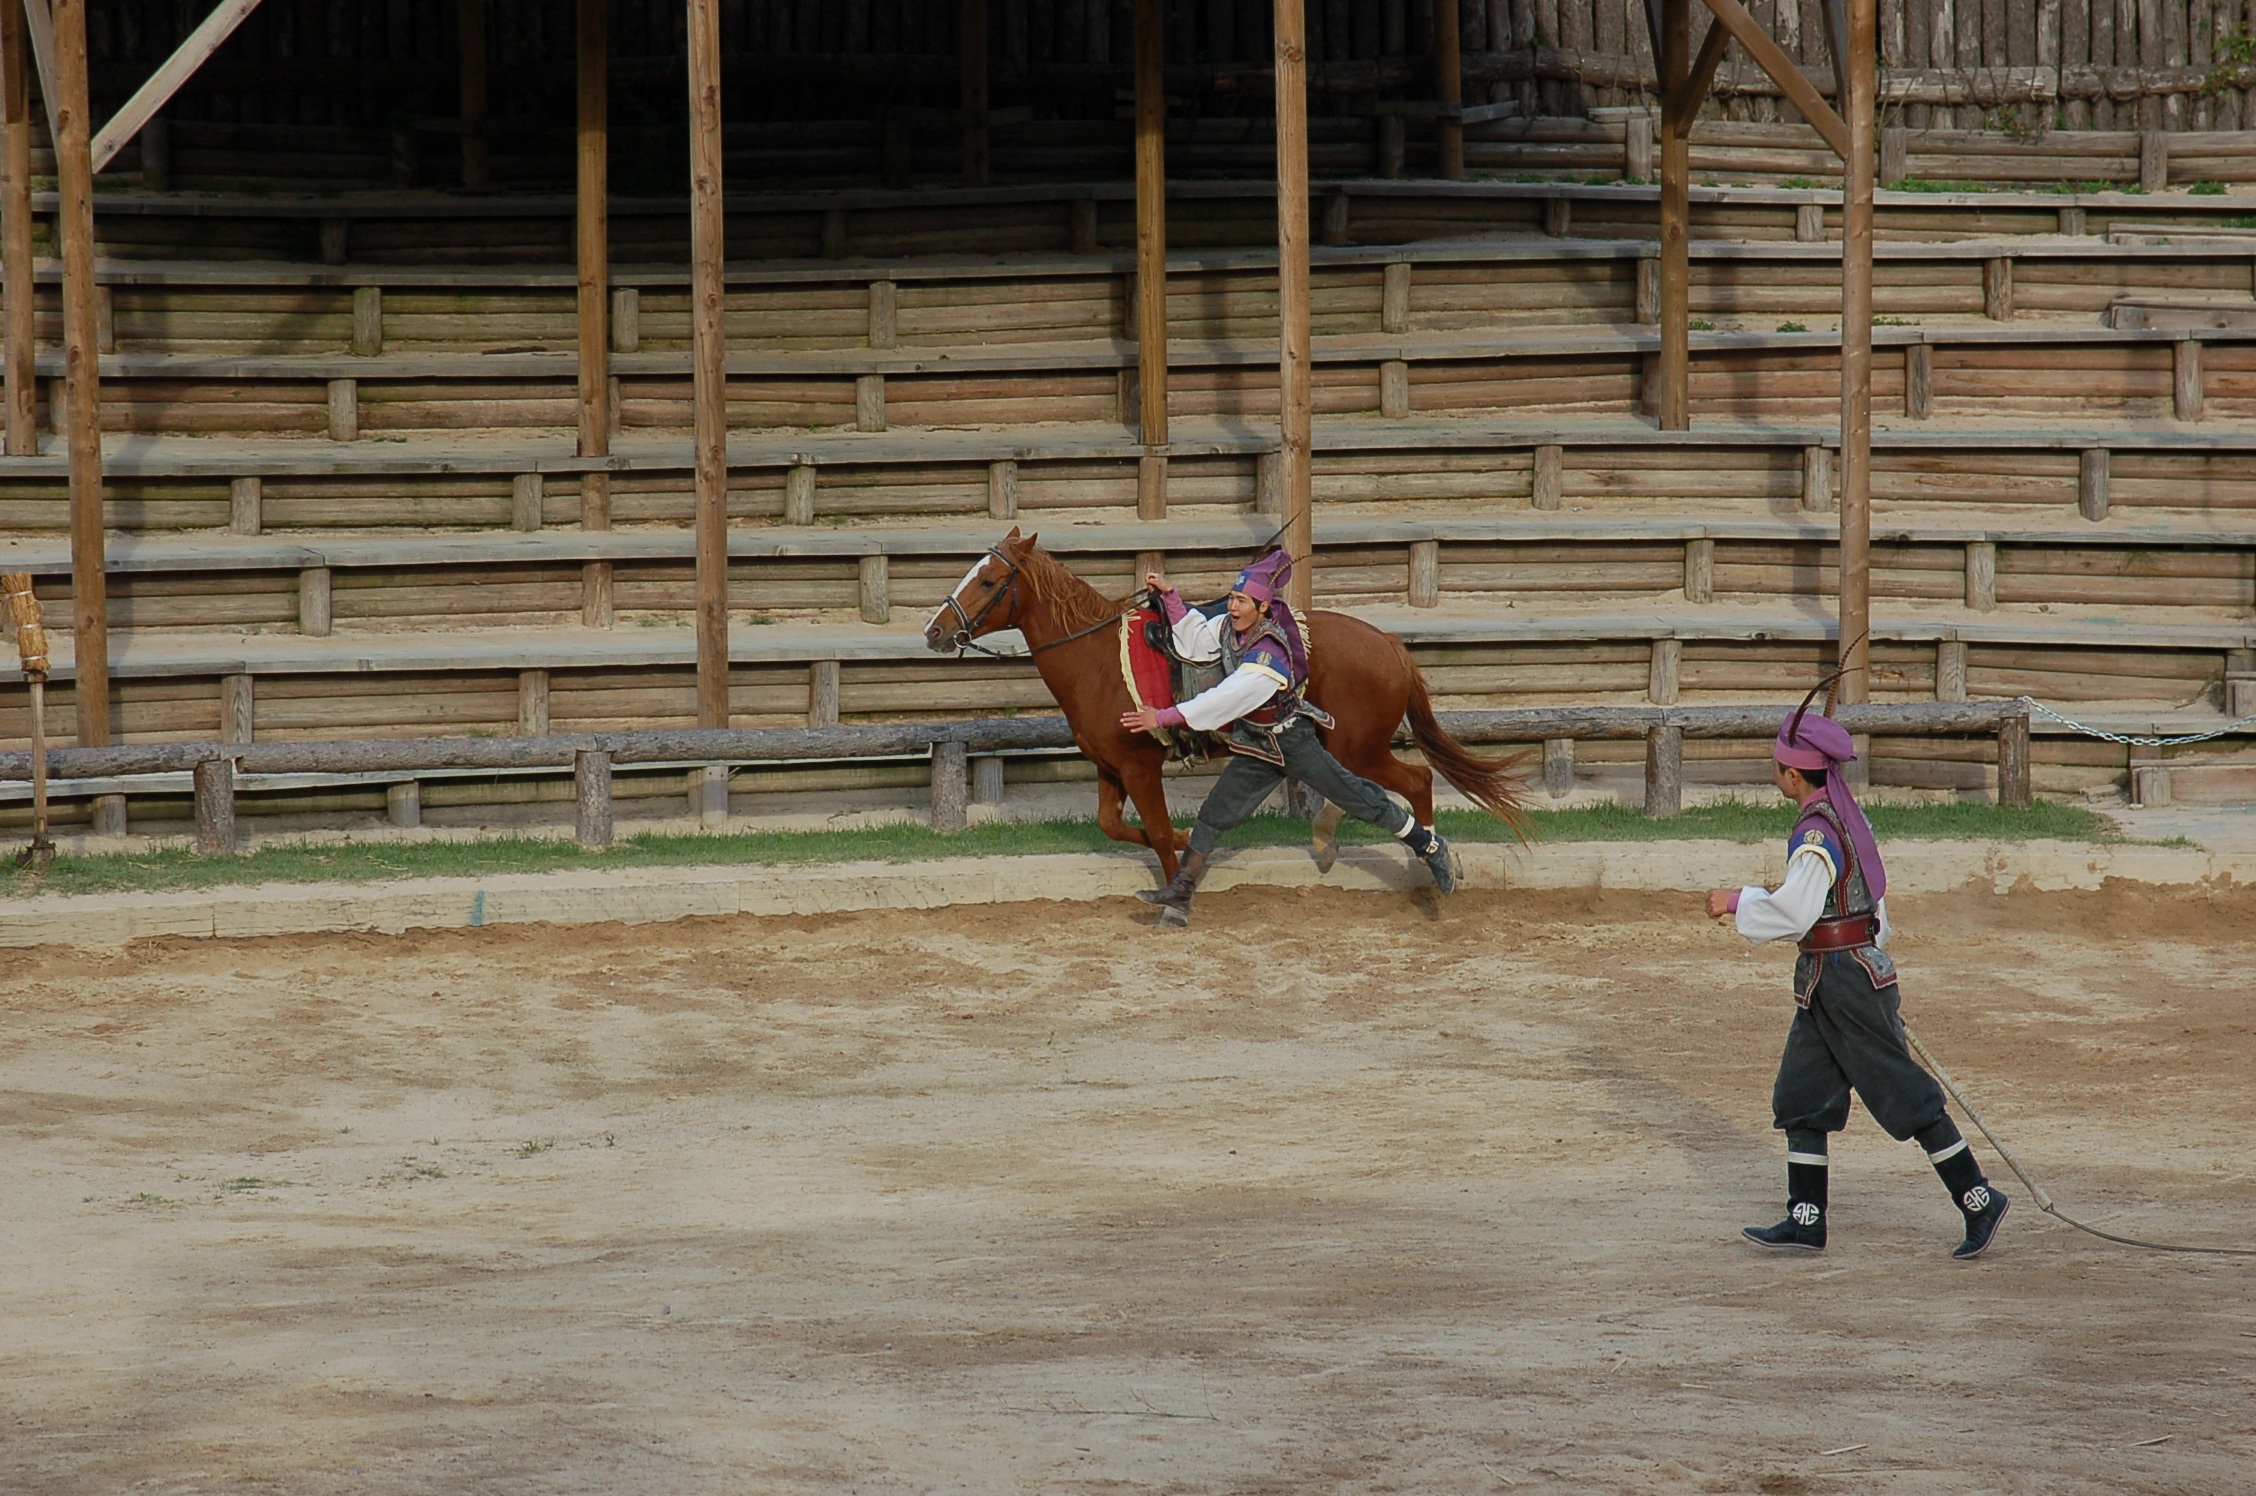
army, horse, bull, gallery, tradition, rodeo, stunts, republic of korea, dressage, traditional sport, barrel racing, cattle like mammal, horse like mammal, animal sports, equestrian sport